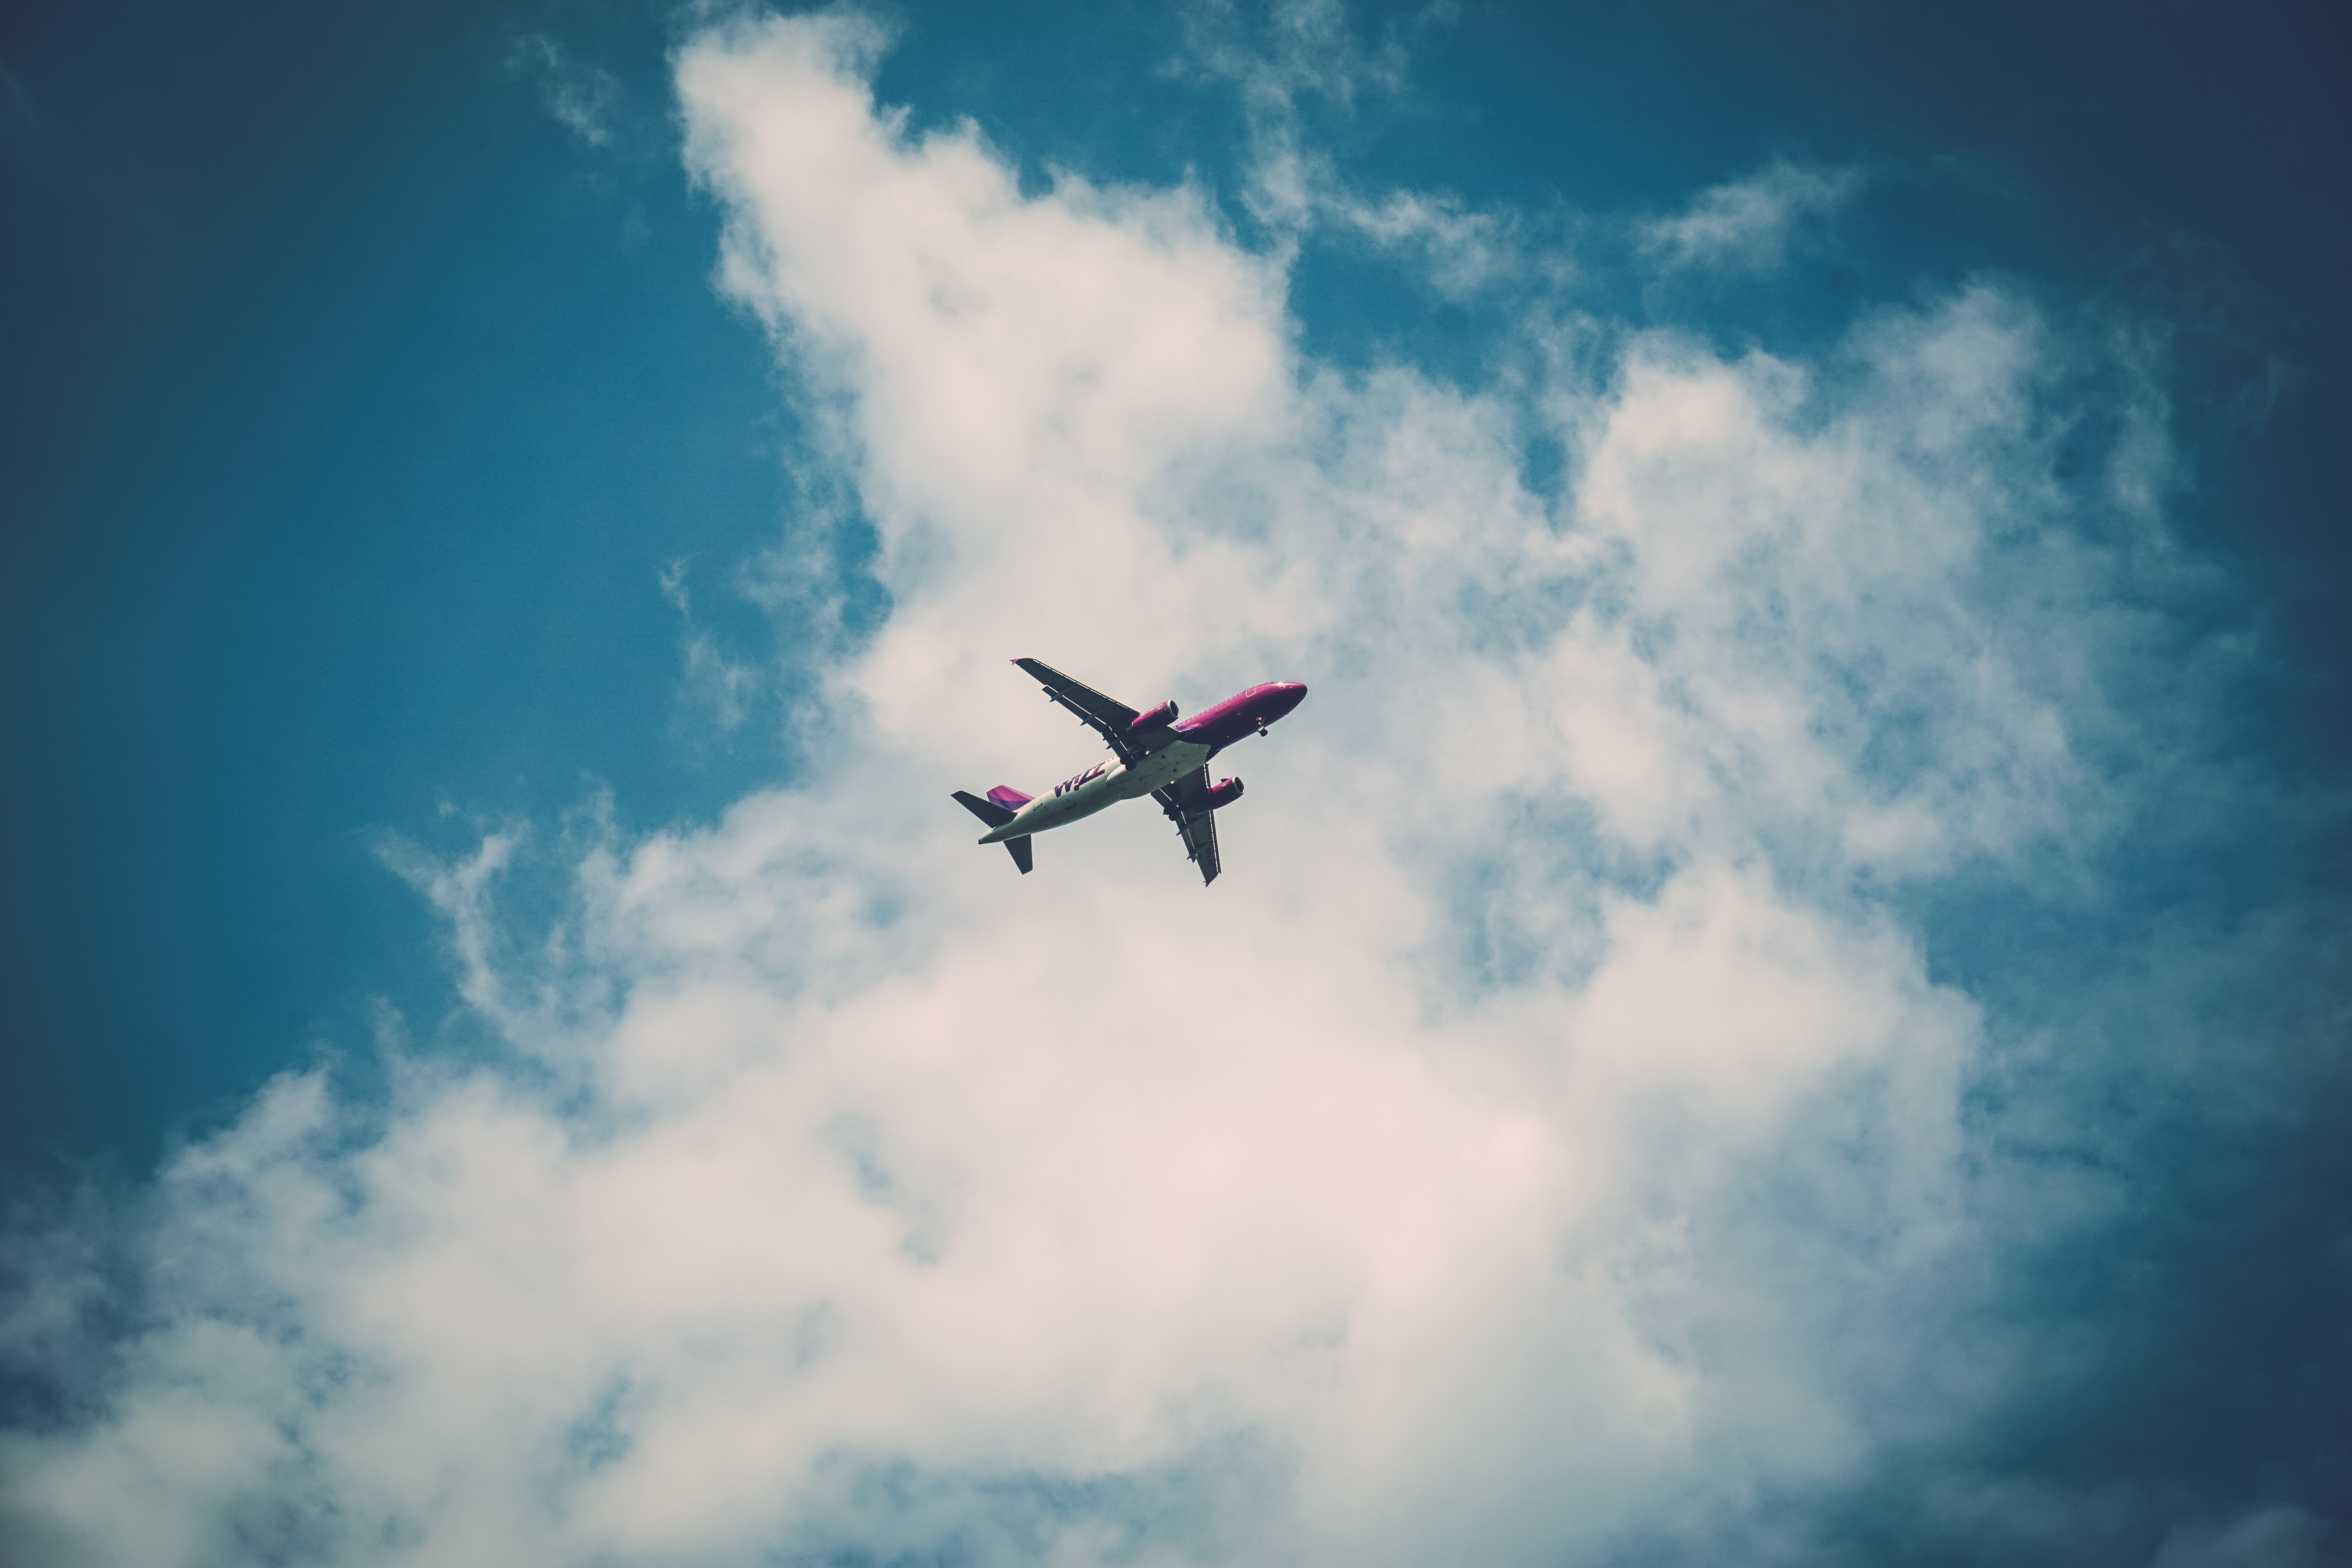
wing, cloud, sky, travel, airplane, aircraft, transportation, vehicle, aviation, flight, blue, trip, clouds, meteorological phenomenon, fighter aircraft, air travel, atmosphere of earth